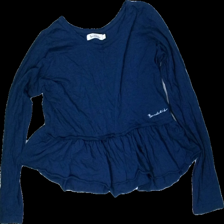
View: front
Type: Top
Category: Ladies
Brand: Bondelid
Colors: Blue
Material: 100% cotton
Pattern: Embroidered
Cut: Regular
Size: L
Season: All
Damage location: middle center
Damage 2 location: middle center
Price range: 50-100
Recommended usage: Reuse
Description: blå långärmad tröja med volang nedtill, broderad logga fram, lite hårig
Comment: hårig